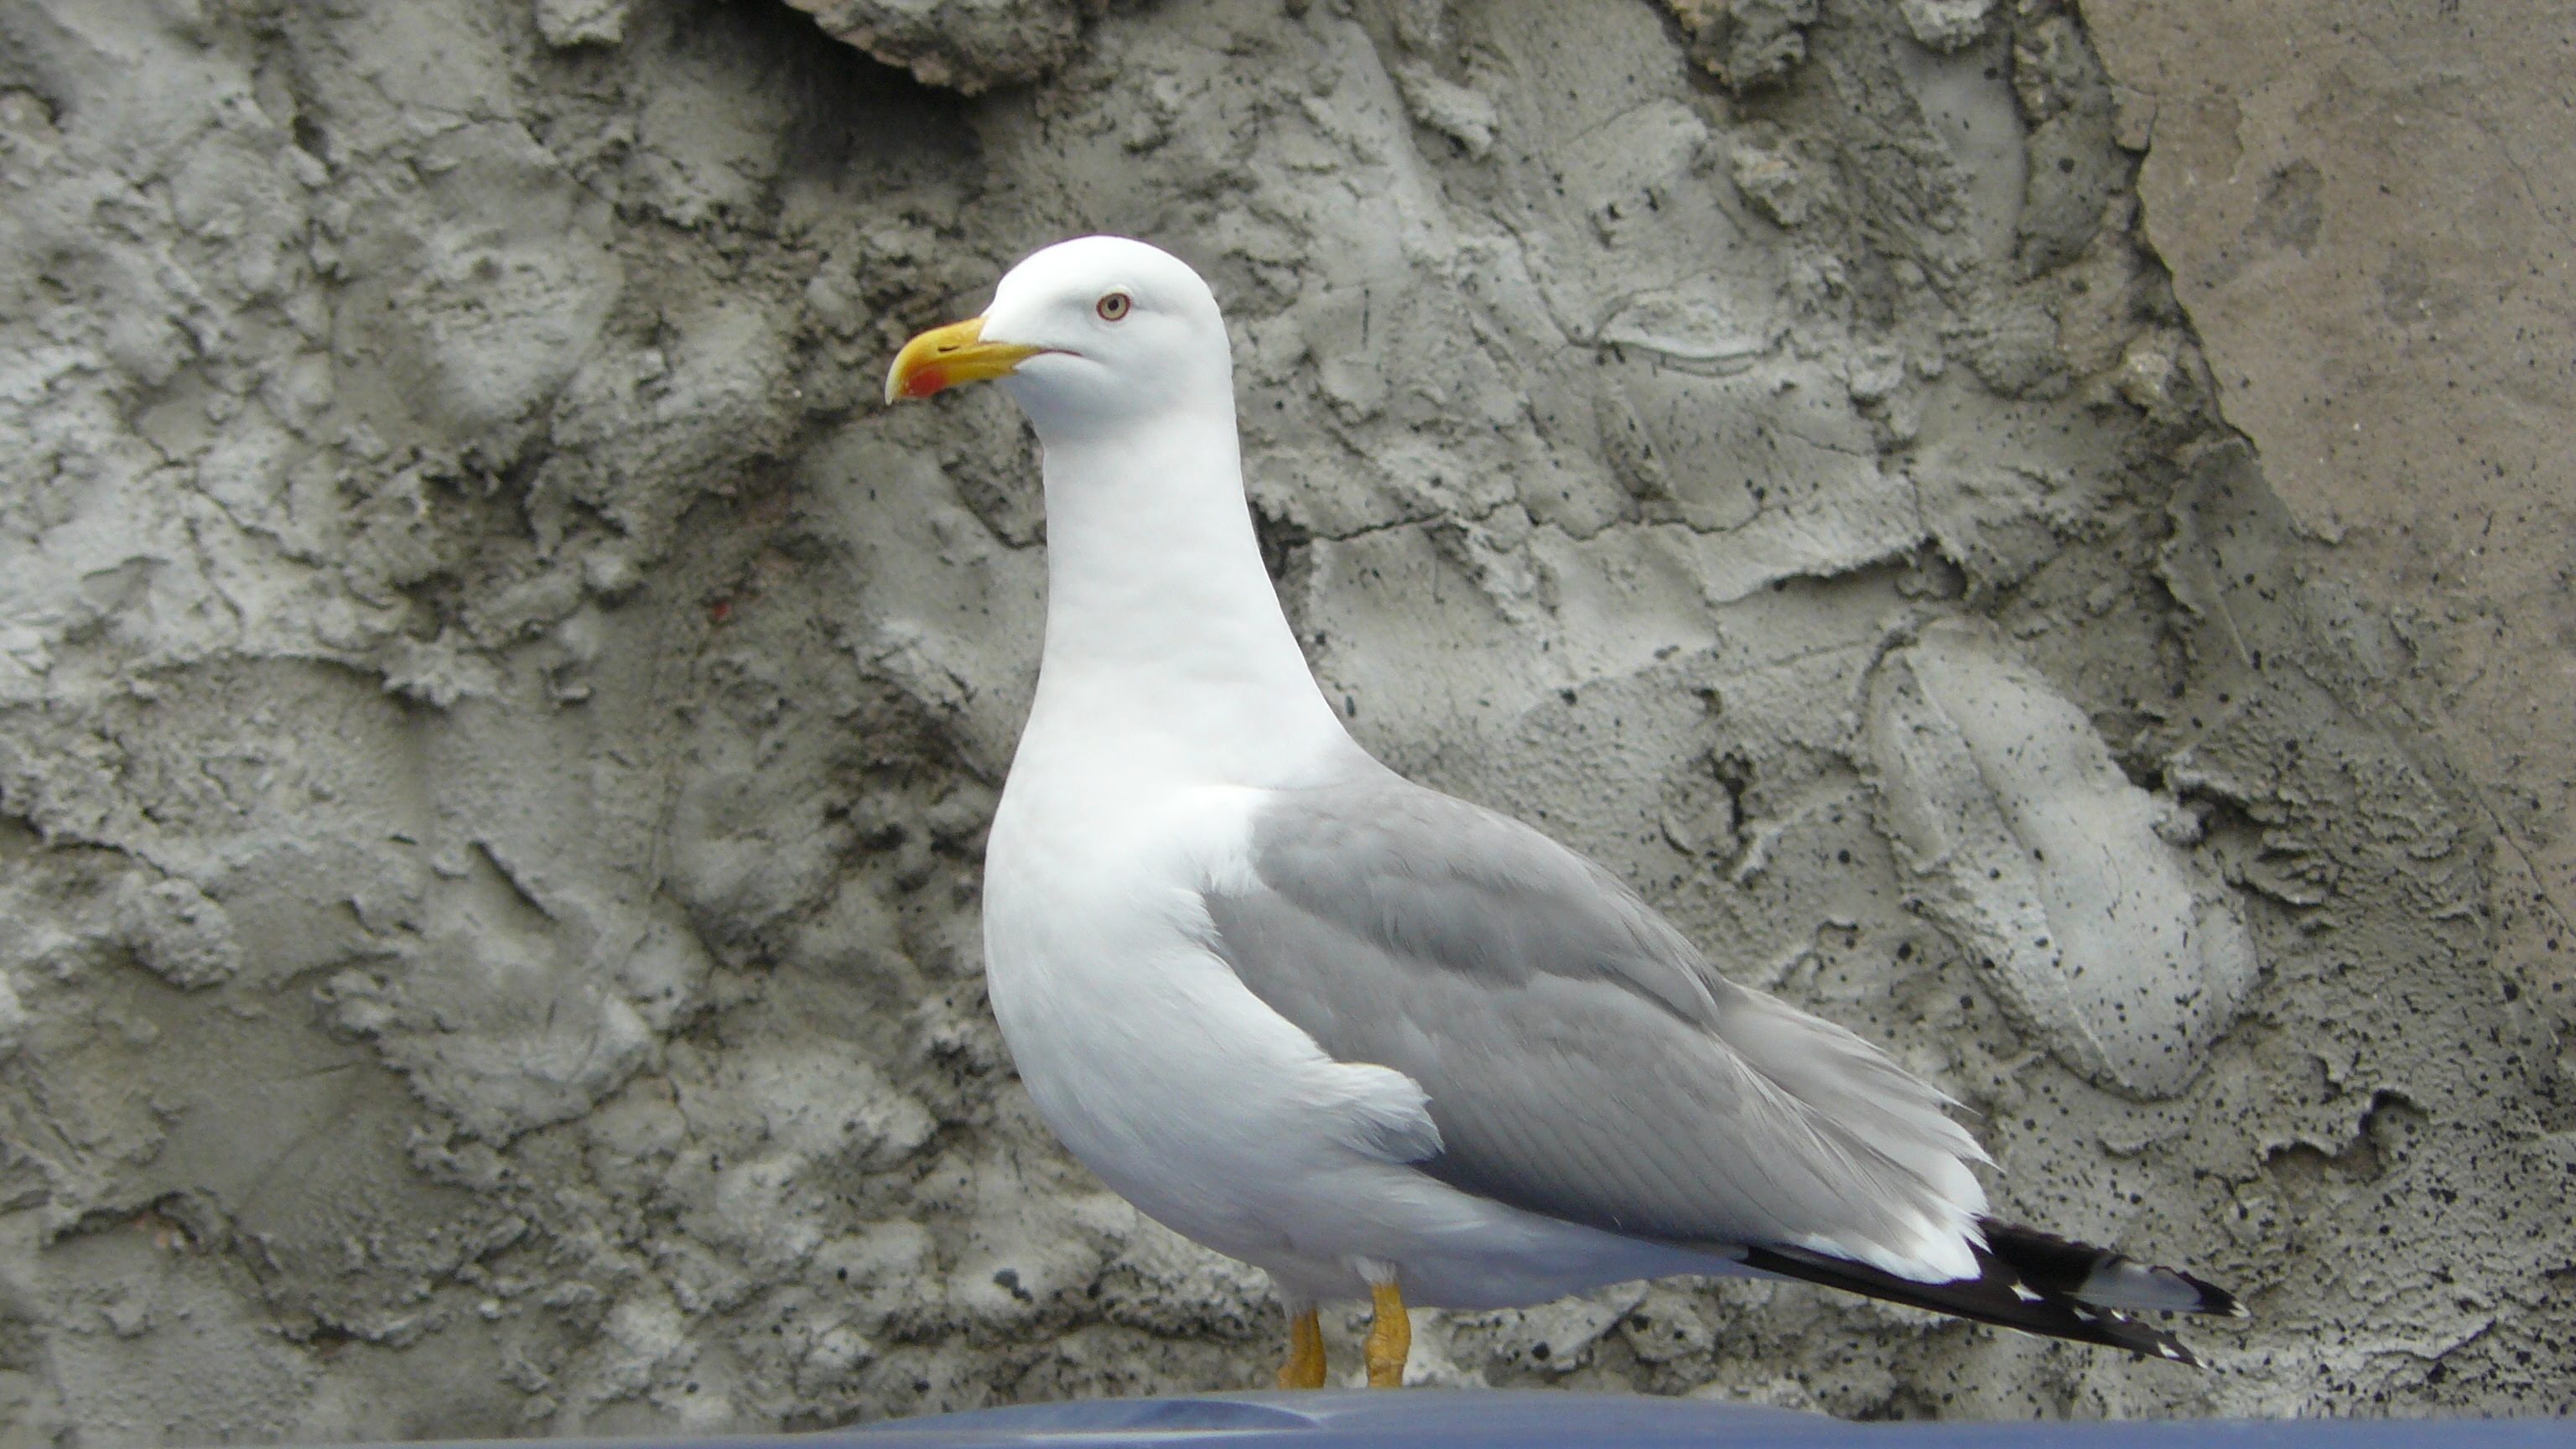
sea, bird, seabird, wildlife, gull, beak, fauna, vertebrate, albatross, postage, charadriiformes, european herring gull, suliformes